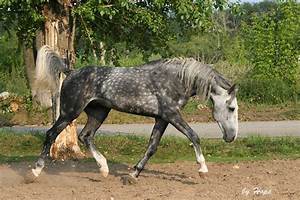
Label: cavallo